Silverio Cavazos

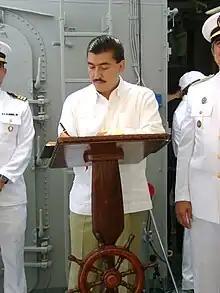
Image of Silverio Cavazos, at a conference was a Mexican politician.

Jesús Silverio Cavazos Ceballos (15 December 1968 – 21 November 2010) was a Mexican politician, the Governor of Colima from 2005 to 2009, elected after the death of Gustavo Vázquez Montes. He was a member of the Institutional Revolutionary Party (PRI).